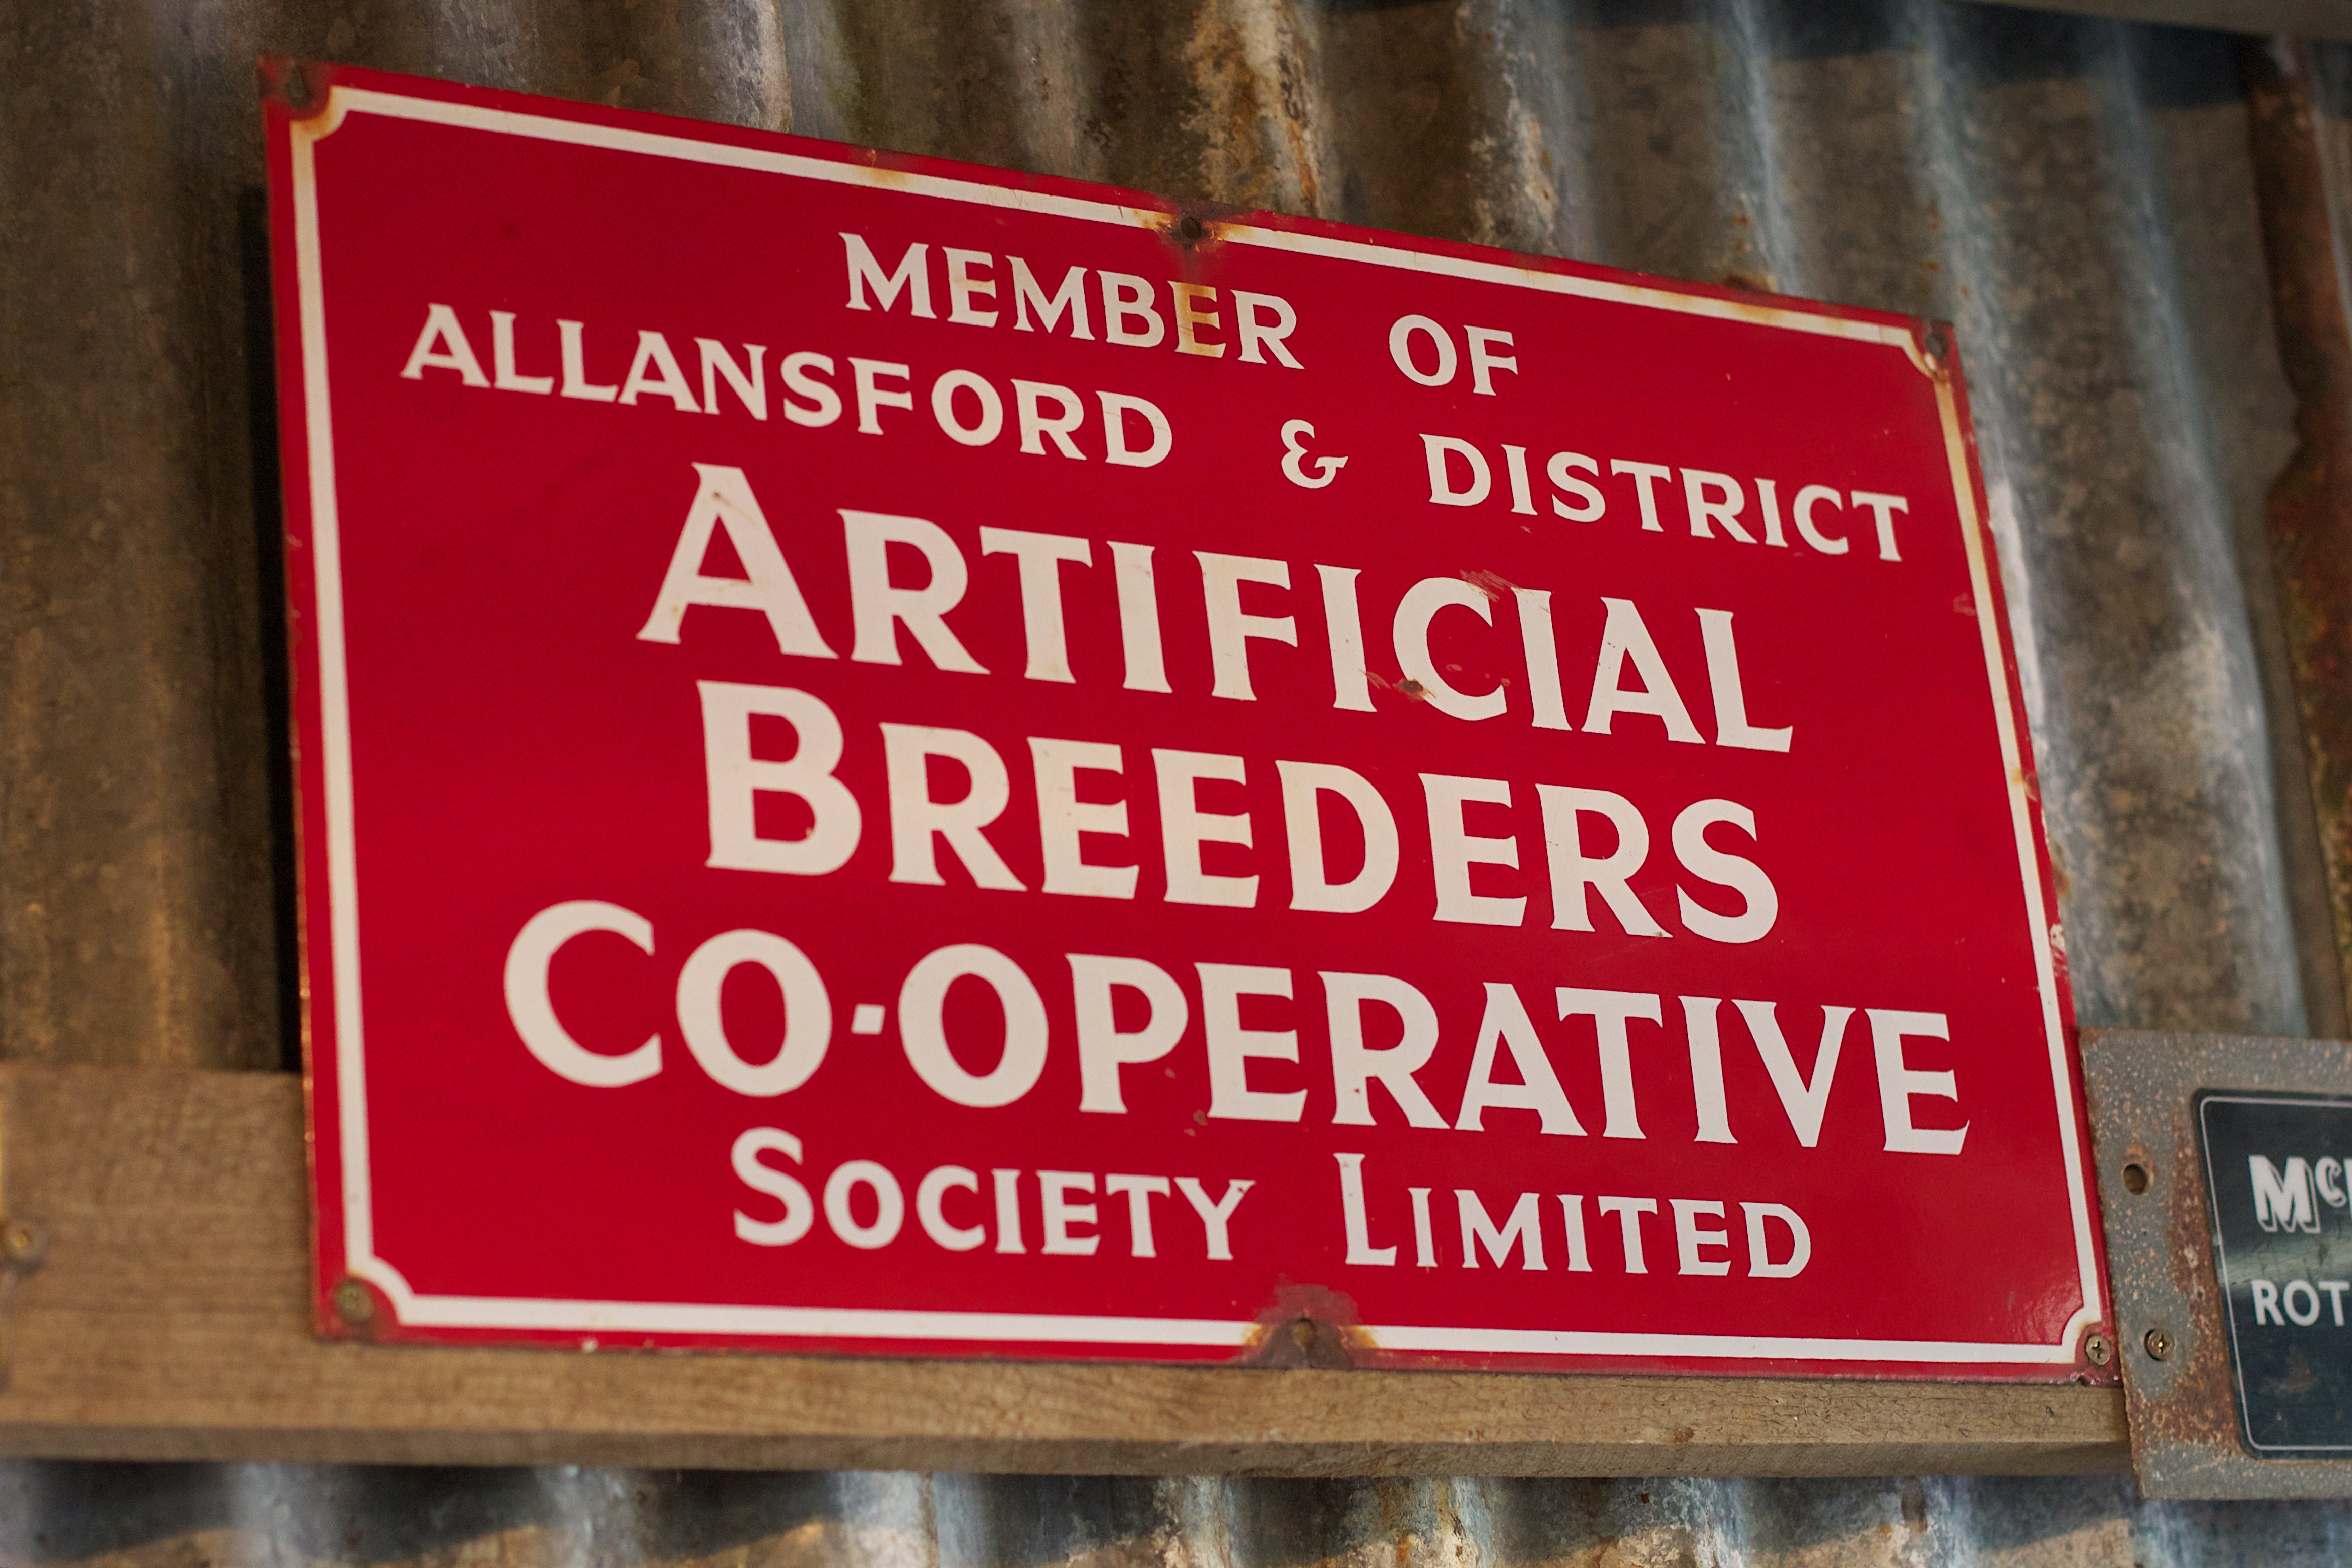
advertising, sign, red, street sign, signage, auodyssey